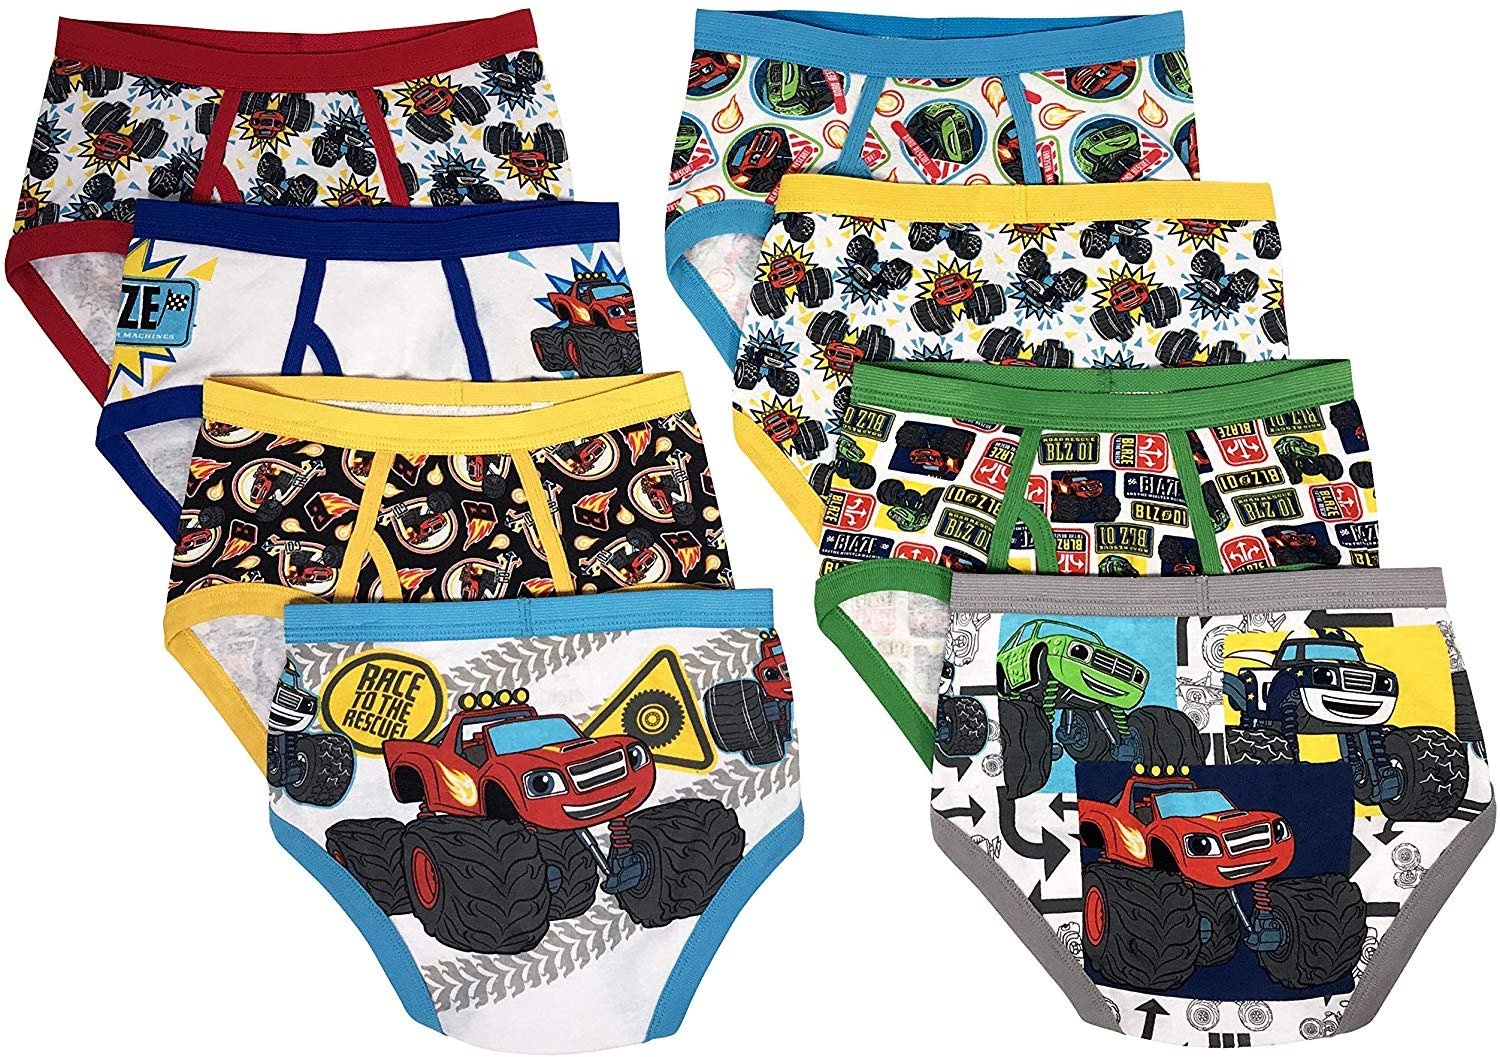
Handcraft Blaze Monster Machines Boys Underwear - 8-Pack Toddler/Little Kid/Big Kid Size Briefs Trucks
Brand: Handcraft
Blaze Monster Machines Boys Underwear - 8-Pack Toddler / Little Kid / Big Kid Size Briefs Trucks Elastic closure Blaze Monster Machines Boys Underwear - 8-Pack Toddler / Little Kid / Big Kid Size Briefs Trucks Bump Bumperman, Zeg, AJ, Bighorns, Starla & The Gang Your little one will love wearing these comfortable underwear with their favorite Characters Comfortable, 100% Combed Cotton - Machine Wash Assorted Prints May Vary By Package
Category: Apparel & Accessories > Clothing > Baby & Toddler Clothing > Toddler Underwear > Briefs